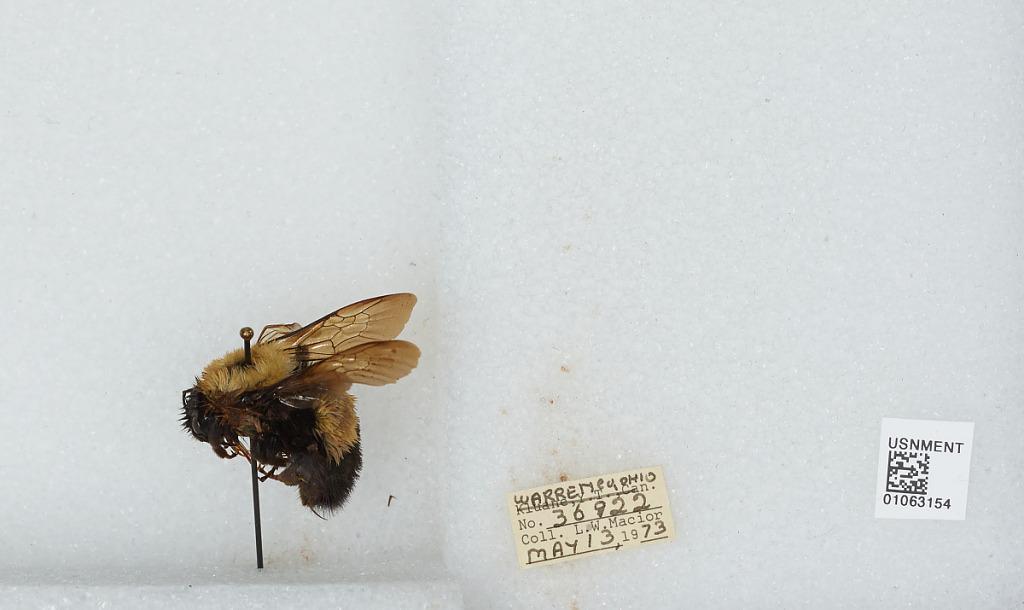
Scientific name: Bombus (Bombus) affinis Cresson
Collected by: L. Macior
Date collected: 1973-5-13
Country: United States
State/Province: Ohio
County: Warren
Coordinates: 39.4242, -84.1856